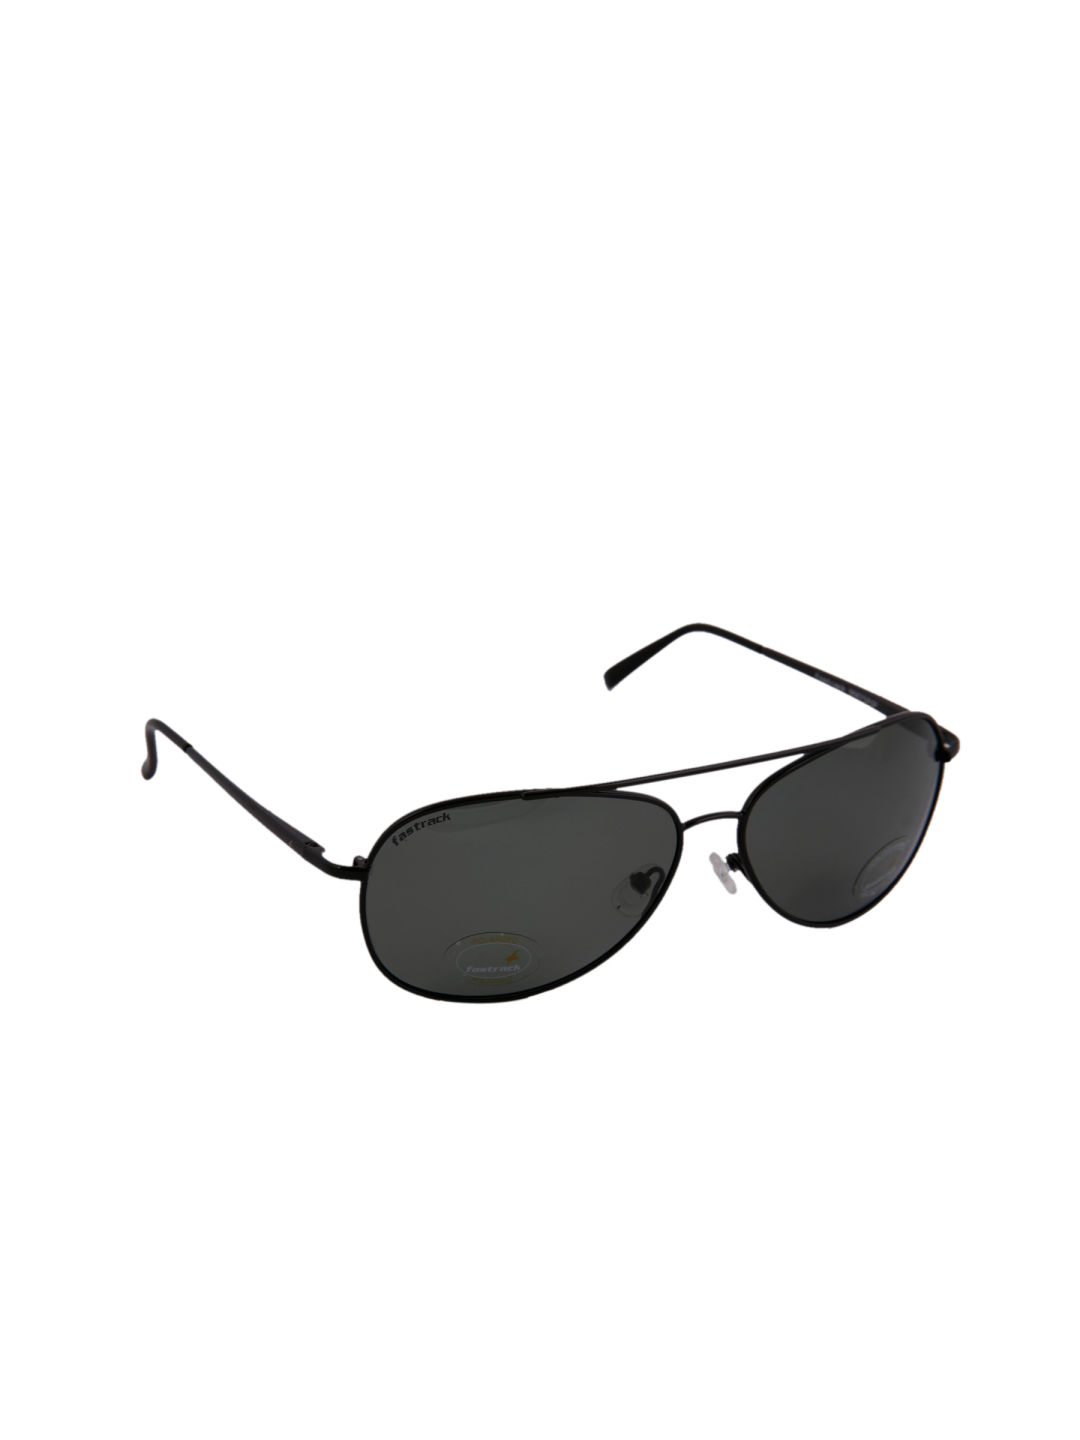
Fastrack Unisex Sport Sunglasses
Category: Accessories / Eyewear / Sunglasses
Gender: Unisex
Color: Green
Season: Winter 2016
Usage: Casual